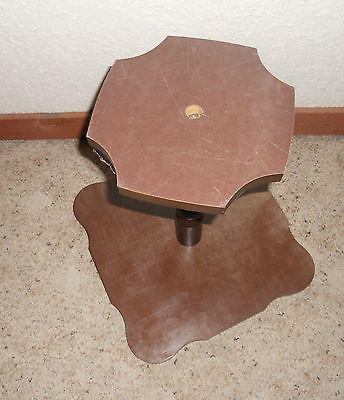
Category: table